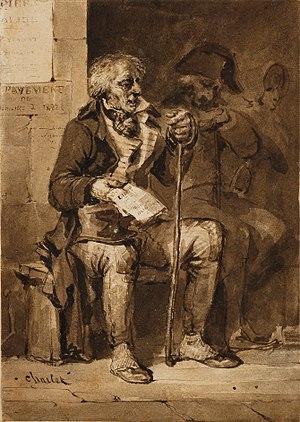
Charlet N.T. - Wash - Le demi-solde - 13x19cm
Le demi-solde est un officier du premier Empire, mis en non-activité par la Restauration. Le nom vient du fait que, n’étant plus employé de manière active, la solde est alors réduite de moitié. Menant une vie souvent misérable, la carrière brisée parfois en pleine jeunesse, le demi-solde symbolise le mécontentement d’une partie de la population de l’époque.